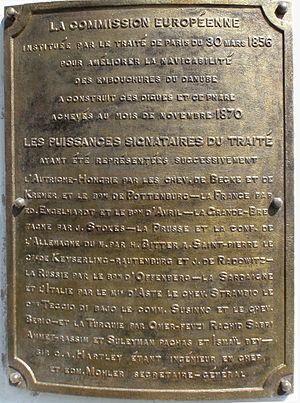
La Commission européenne du Danube est une ancienne organisation intergouvernementale de coopération pour la navigation sur le Danube.